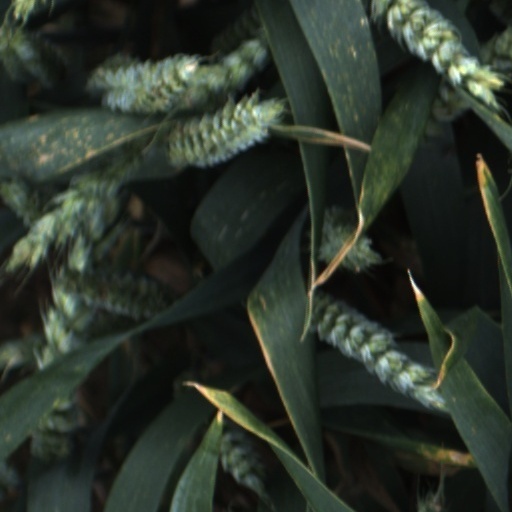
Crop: wheat